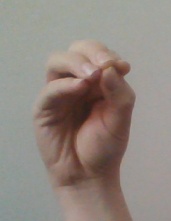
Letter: ha